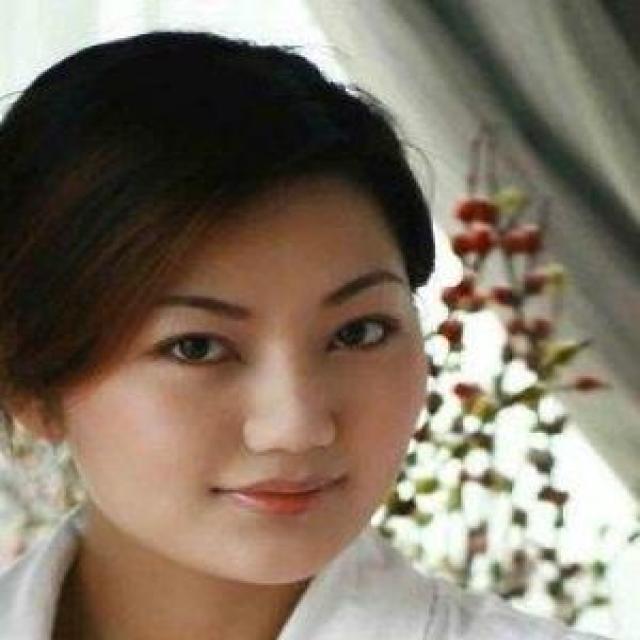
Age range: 21-44